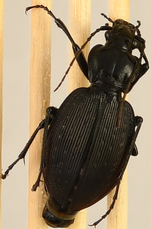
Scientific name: Carabus goryi
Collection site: Mountain Lake Biological Station NEON (MLBS), plot MLBS_008